Belgian Railways Class 15

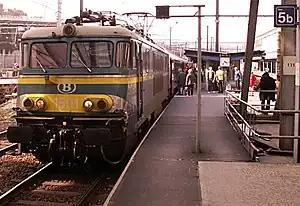
NMBS/SNCB Class 15 loco 1501 in Liège-Guillemins station with an IR service.

Class 15 is a type of electric locomotive operated by SNCB/NMBS. The locomotives were originally used for cross-border services TEE services between France, Belgium and the Netherlands, and, like the class 16, they became surplus after the introduction of Thalys and Class 11s. They earned their keep in their last years of service by pulling commuter "P" trains in the Liège area.